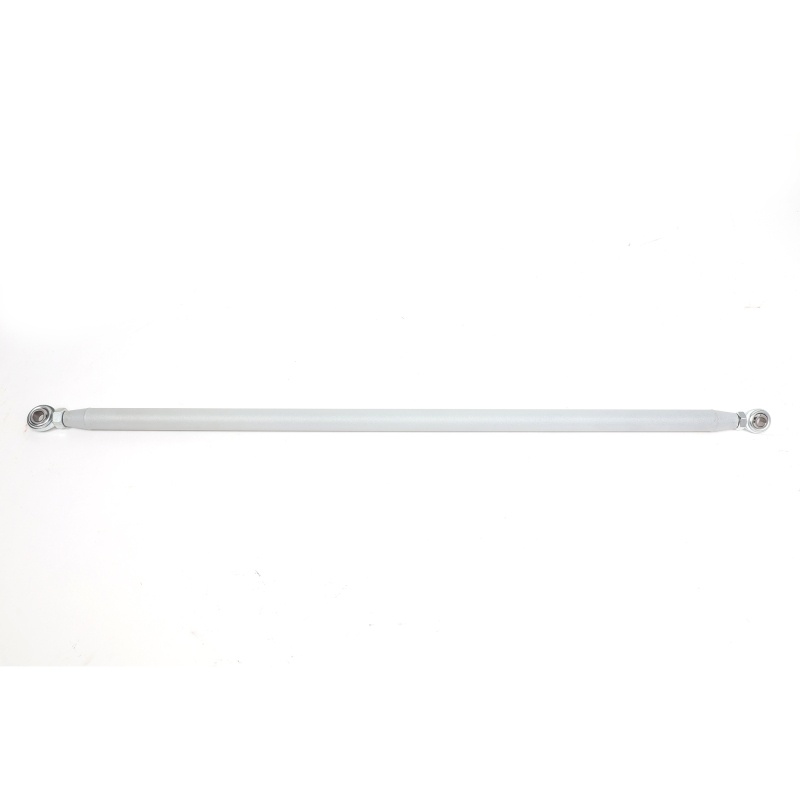
BLOX Racing Silver Harness Bar 94-01 Integra/92-00 Civic/02-06 RSX/88-91 CRX
BLOX Racing Silver Harness Bar 94-01 Integra/92-00 Civic/02-06 RSX/88-91 CRX
Brand: BLOX Racing
Category: Vehicles & Parts > Vehicle Parts & Accessories > Vehicle Safety & Security > Vehicle Safety Equipment > Vehicle Seat Belts